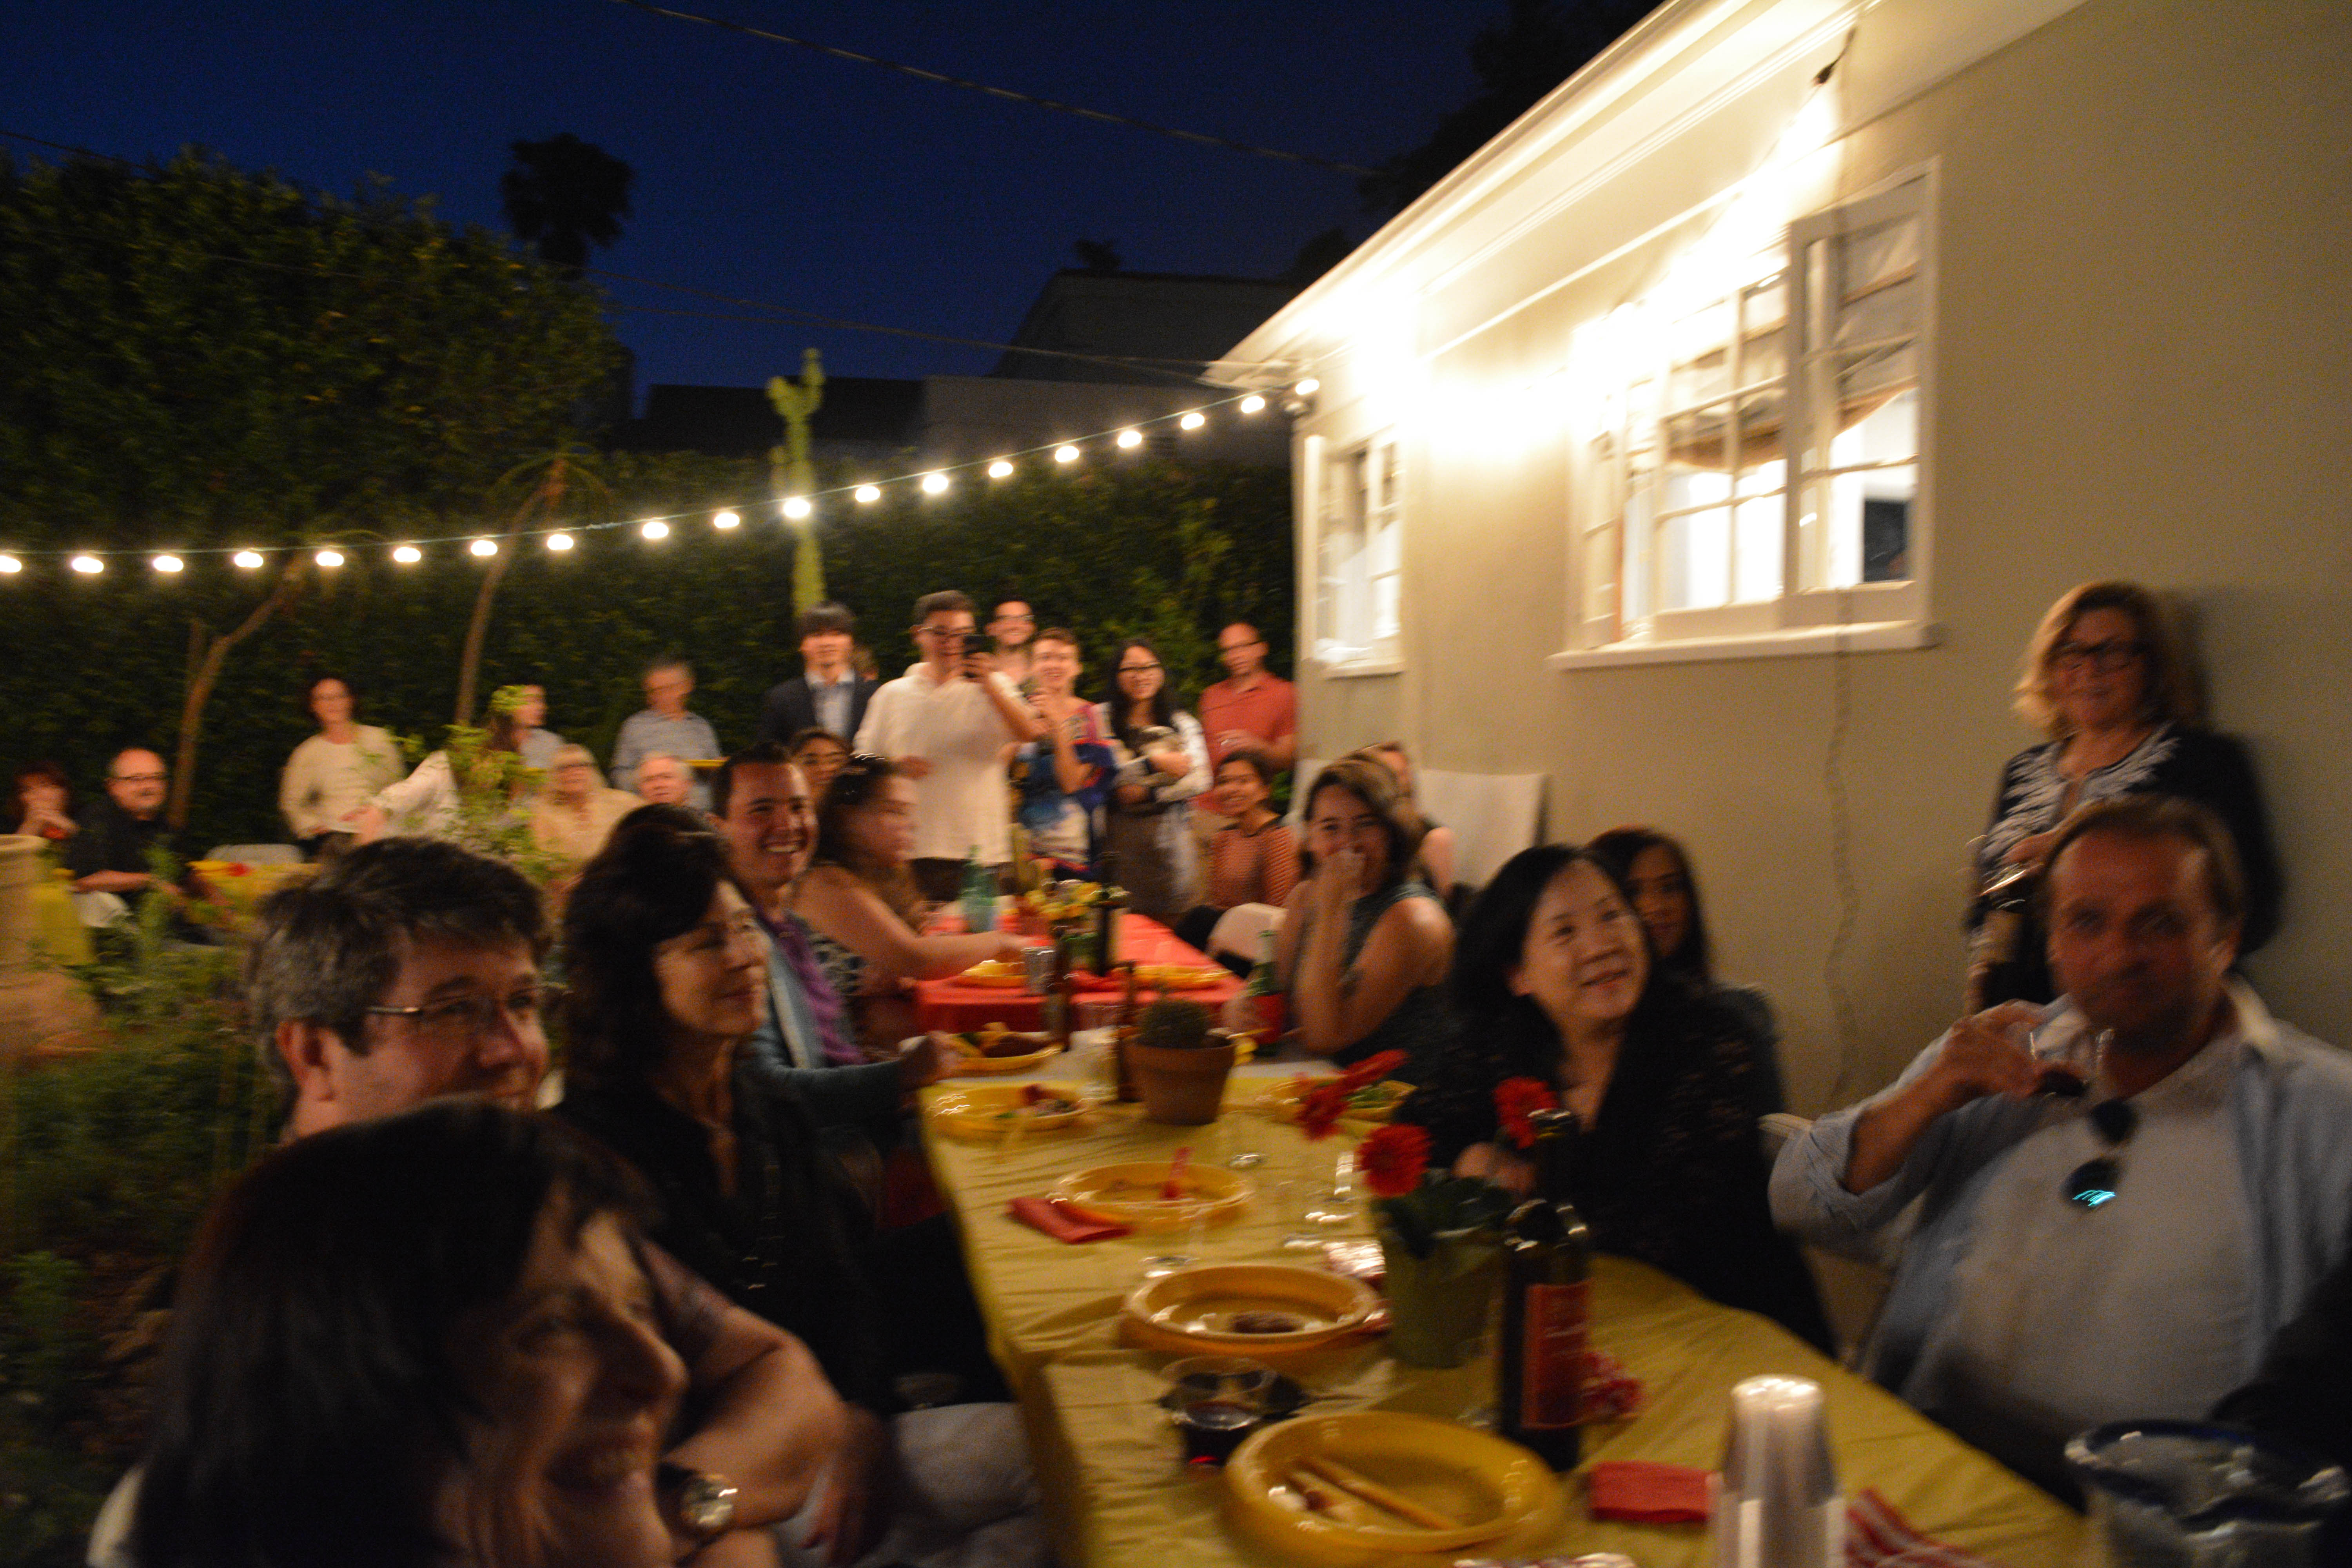
people, restaurant, meal, lunch, dinner, sense